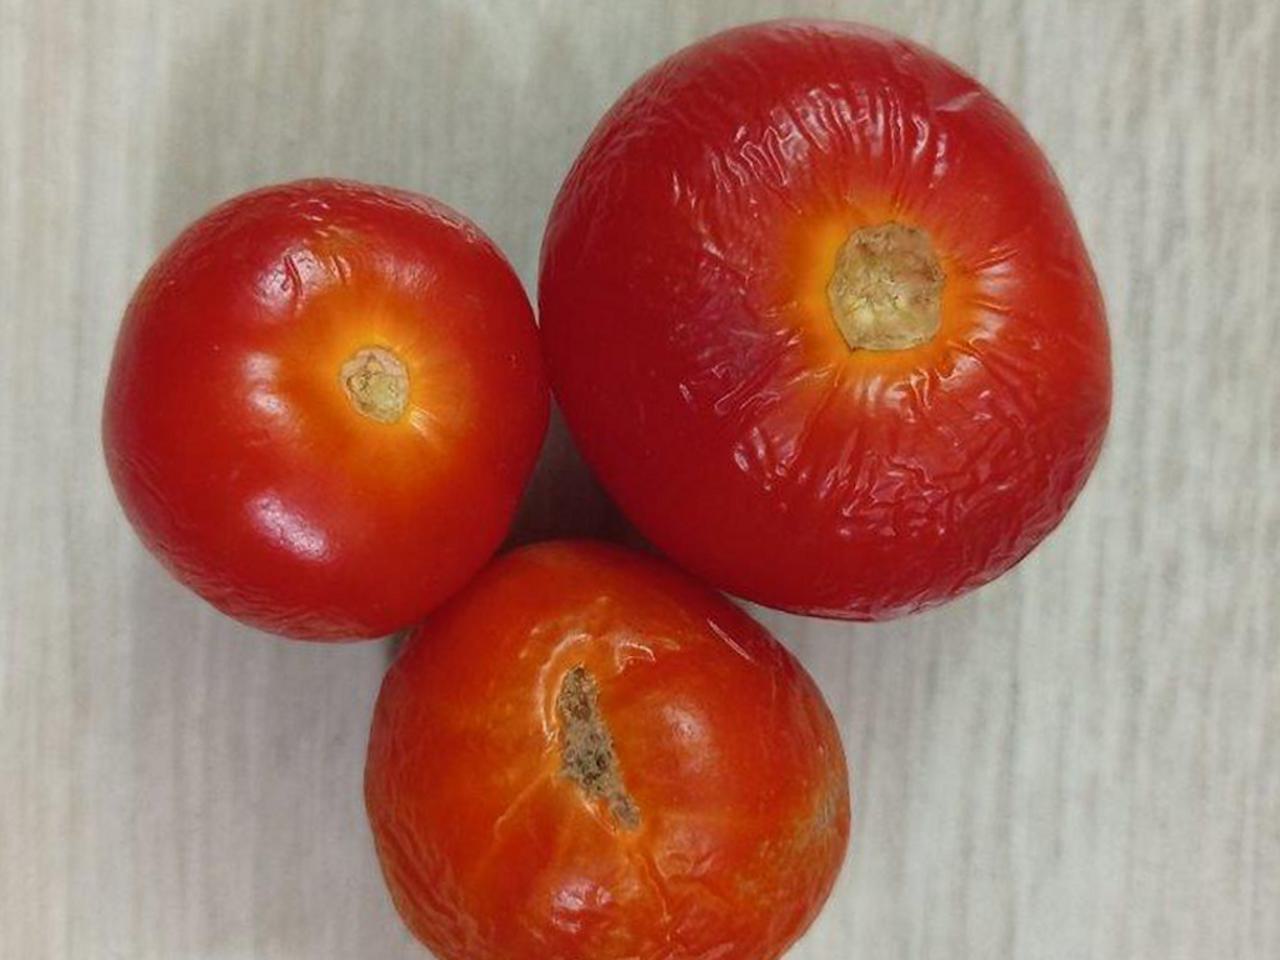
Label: Rotten